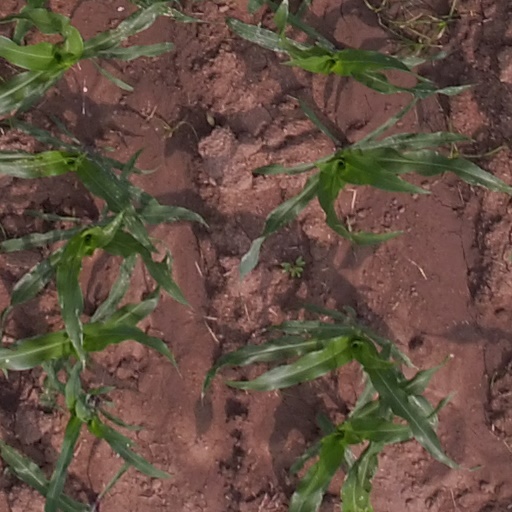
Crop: maize; corn